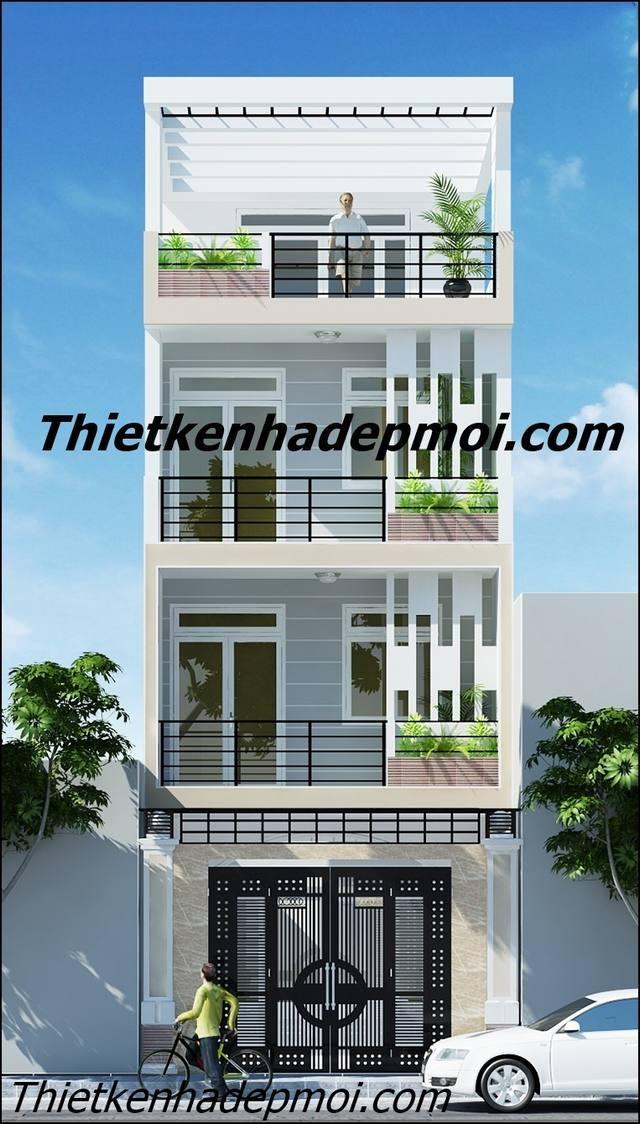
có một người đang dắt xe đạp ở dưới cổng của ngôi nhà